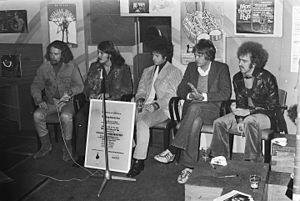
Michael Clarke est un batteur américain né le 3 juin 1946 à Spokane, dans l'État de Washington, et mort le 19 décembre 1993 à Treasure Island, en Floride. Il a joué au sein des groupes The Byrds, The Flying Burrito Brothers et Firefall.
Rick Roberts est un auteur-compositeur-interprète de chansons country rock qui a enregistré avec beaucoup d'artistes influents du genre dans les années 1970. Il est surtout connu pour son travail avec The Flying Burrito Brothers en 1971 sur l'album du même nom et en tant qu'un membre fondateur et chanteur principal du groupe Firefall de 1976 à 1981. Il a enregistré deux albums solos, Windmills en 1972 et She is a Song en 1973.